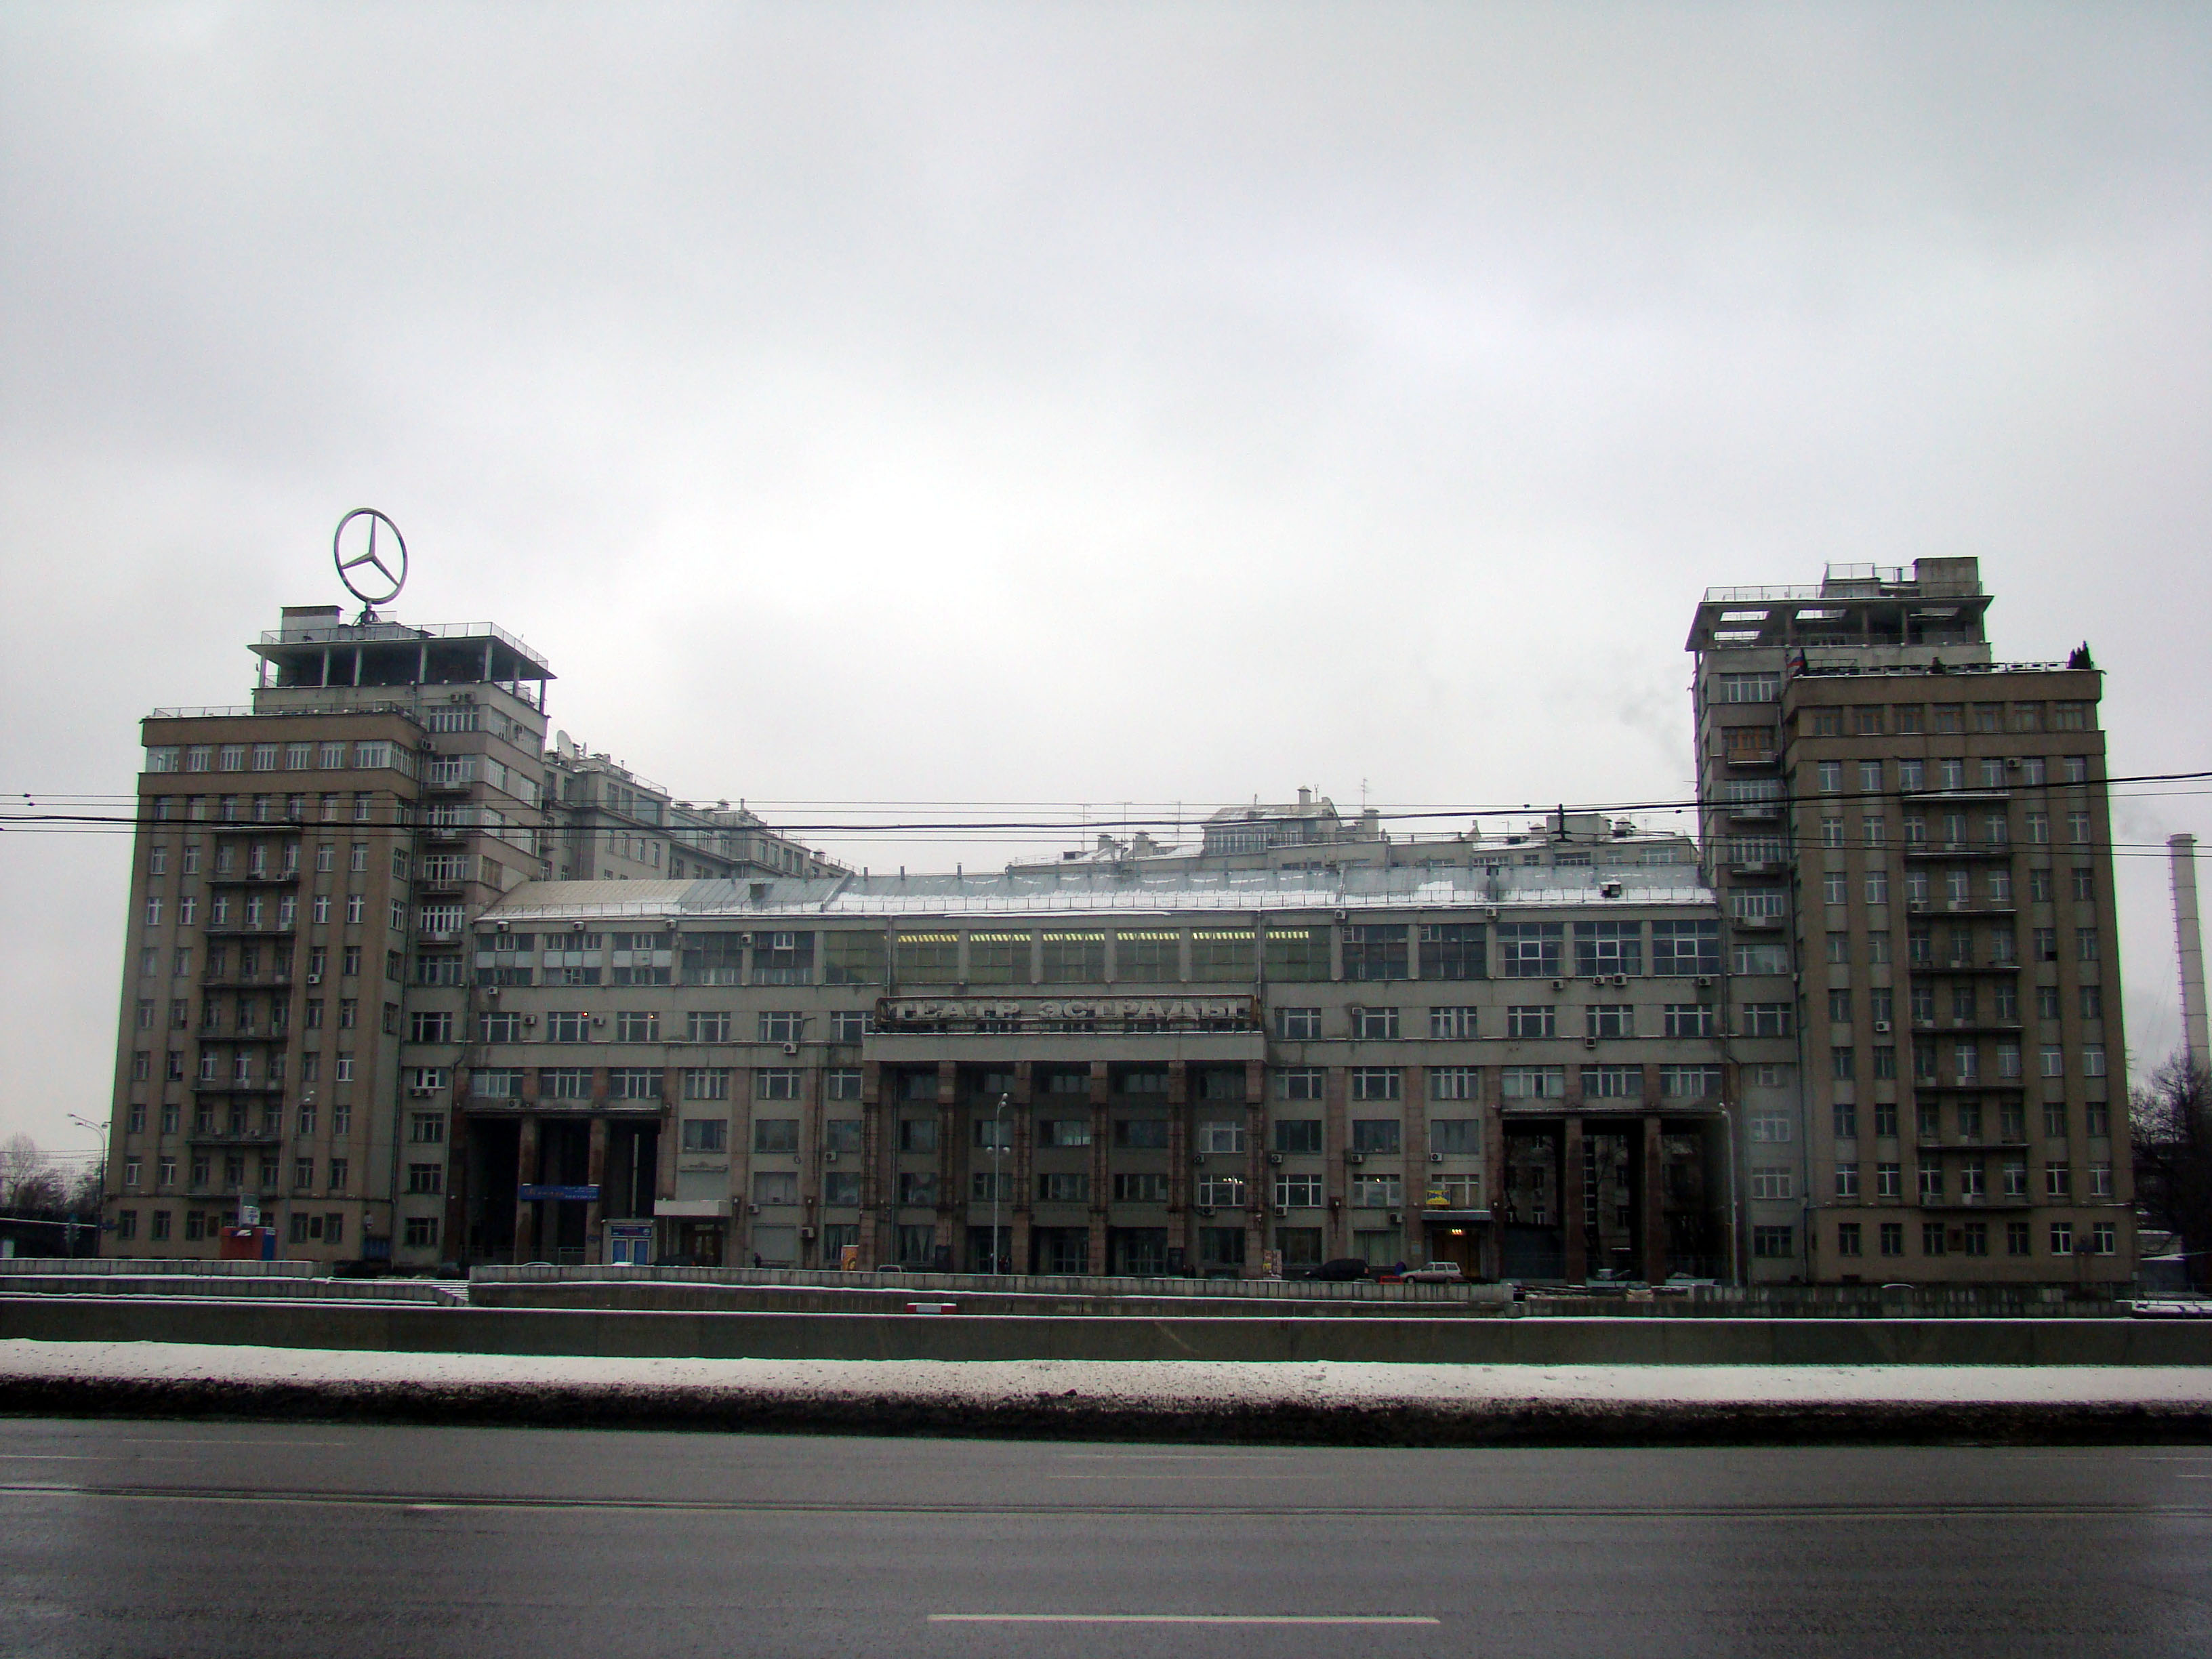
architecture, skyline, city, skyscraper, cityscape, downtown, landmark, facade, stadium, tower block, sony, moscow, dsc, h9, dsch9, urban area, human settlement